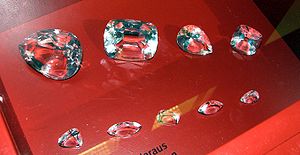
Diamant / Forekomster
Kopier af de tilslebne dele fra Cullinan-diamanten.
Diamant er en form for kulstof opstået ved stort tryk. Diamant er det hårdeste af alle naturlige mineraler, men da hårdheden ikke er lige stor i alle retninger, kan den slibes med diamantstøv.